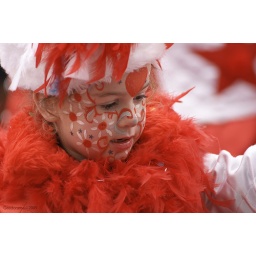
girl in red